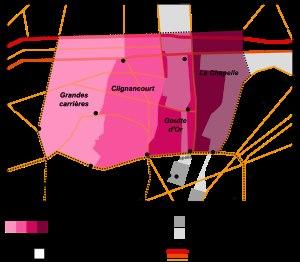
Le quartier de Clignancourt est le 70ᵉ quartier administratif de Paris situé dans le 18ᵉ arrondissement.
Le quartier de la Goutte-d'Or est le 71ᵉ quartier administratif de Paris situé dans le 18ᵉ arrondissement, à l'est de la butte Montmartre. Il était rattaché avant 1860 à l'ancienne commune de La Chapelle.
Le quartier de La Chapelle est le 72ᵉ quartier administratif de Paris situé dans le 18ᵉ arrondissement.
Le quartier des Grandes-Carrières est le 69ᵉ quartier administratif de Paris situé dans l'ouest du 18ᵉ arrondissement.
Le 18ᵉ arrondissement de Paris est un des vingt arrondissements de Paris. Situé sur la rive droite de la Seine, il comprend une partie de l'ancienne commune de Montmartre et de l'ancienne commune de la Chapelle, rattachées à Paris en 1860. Il est le deuxième arrondissement de la ville par sa population, après le 15ᵉ arrondissement. La moitié est limitrophe de Saint-Denis tandis que la moitié ouest est limitrophe de Saint-Ouen-sur-Seine et la moitié nord est limitée par le boulevard Ney et la porte de St-Ouen.